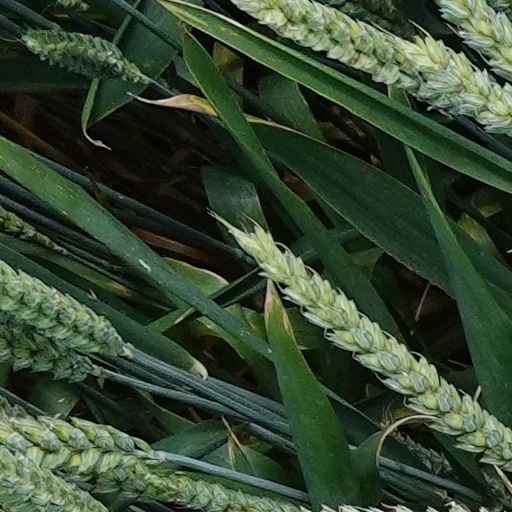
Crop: wheat